Mirza Ahmad Ashtiani

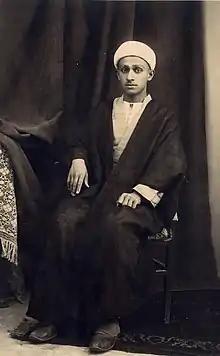
Mirza Ahmad Ashtiani in 1901

Mirza Ahmad Ashtiani was born in Tehran. He was the fourth and youngest son of Mirza Hassan Ashtiani, a prominent jurist under the reign of Mozaffar ad-Din Shah Qajar and Naser al-Din Shah Qajar. He became a jurist and a Shi'a Imam.